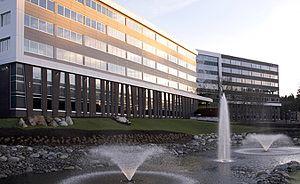
Le Projet Souvenir est une enquête de la Gendarmerie royale du Canada de la Colombie-Britannique sur une potentielle menace terroriste posée par John Stuart Nuttall et Amanda Marie Korody. L'enquête débute le 1ᵉʳ février 2013 à Surrey et se termine avec l'arrestation de Nuttall et Korody le 2 juillet 2013. Elle utilise la surveillance et à l'infiltration.